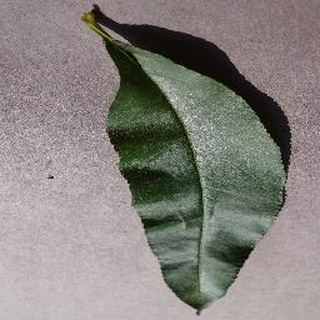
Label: healthy_peach